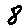
Label: 8